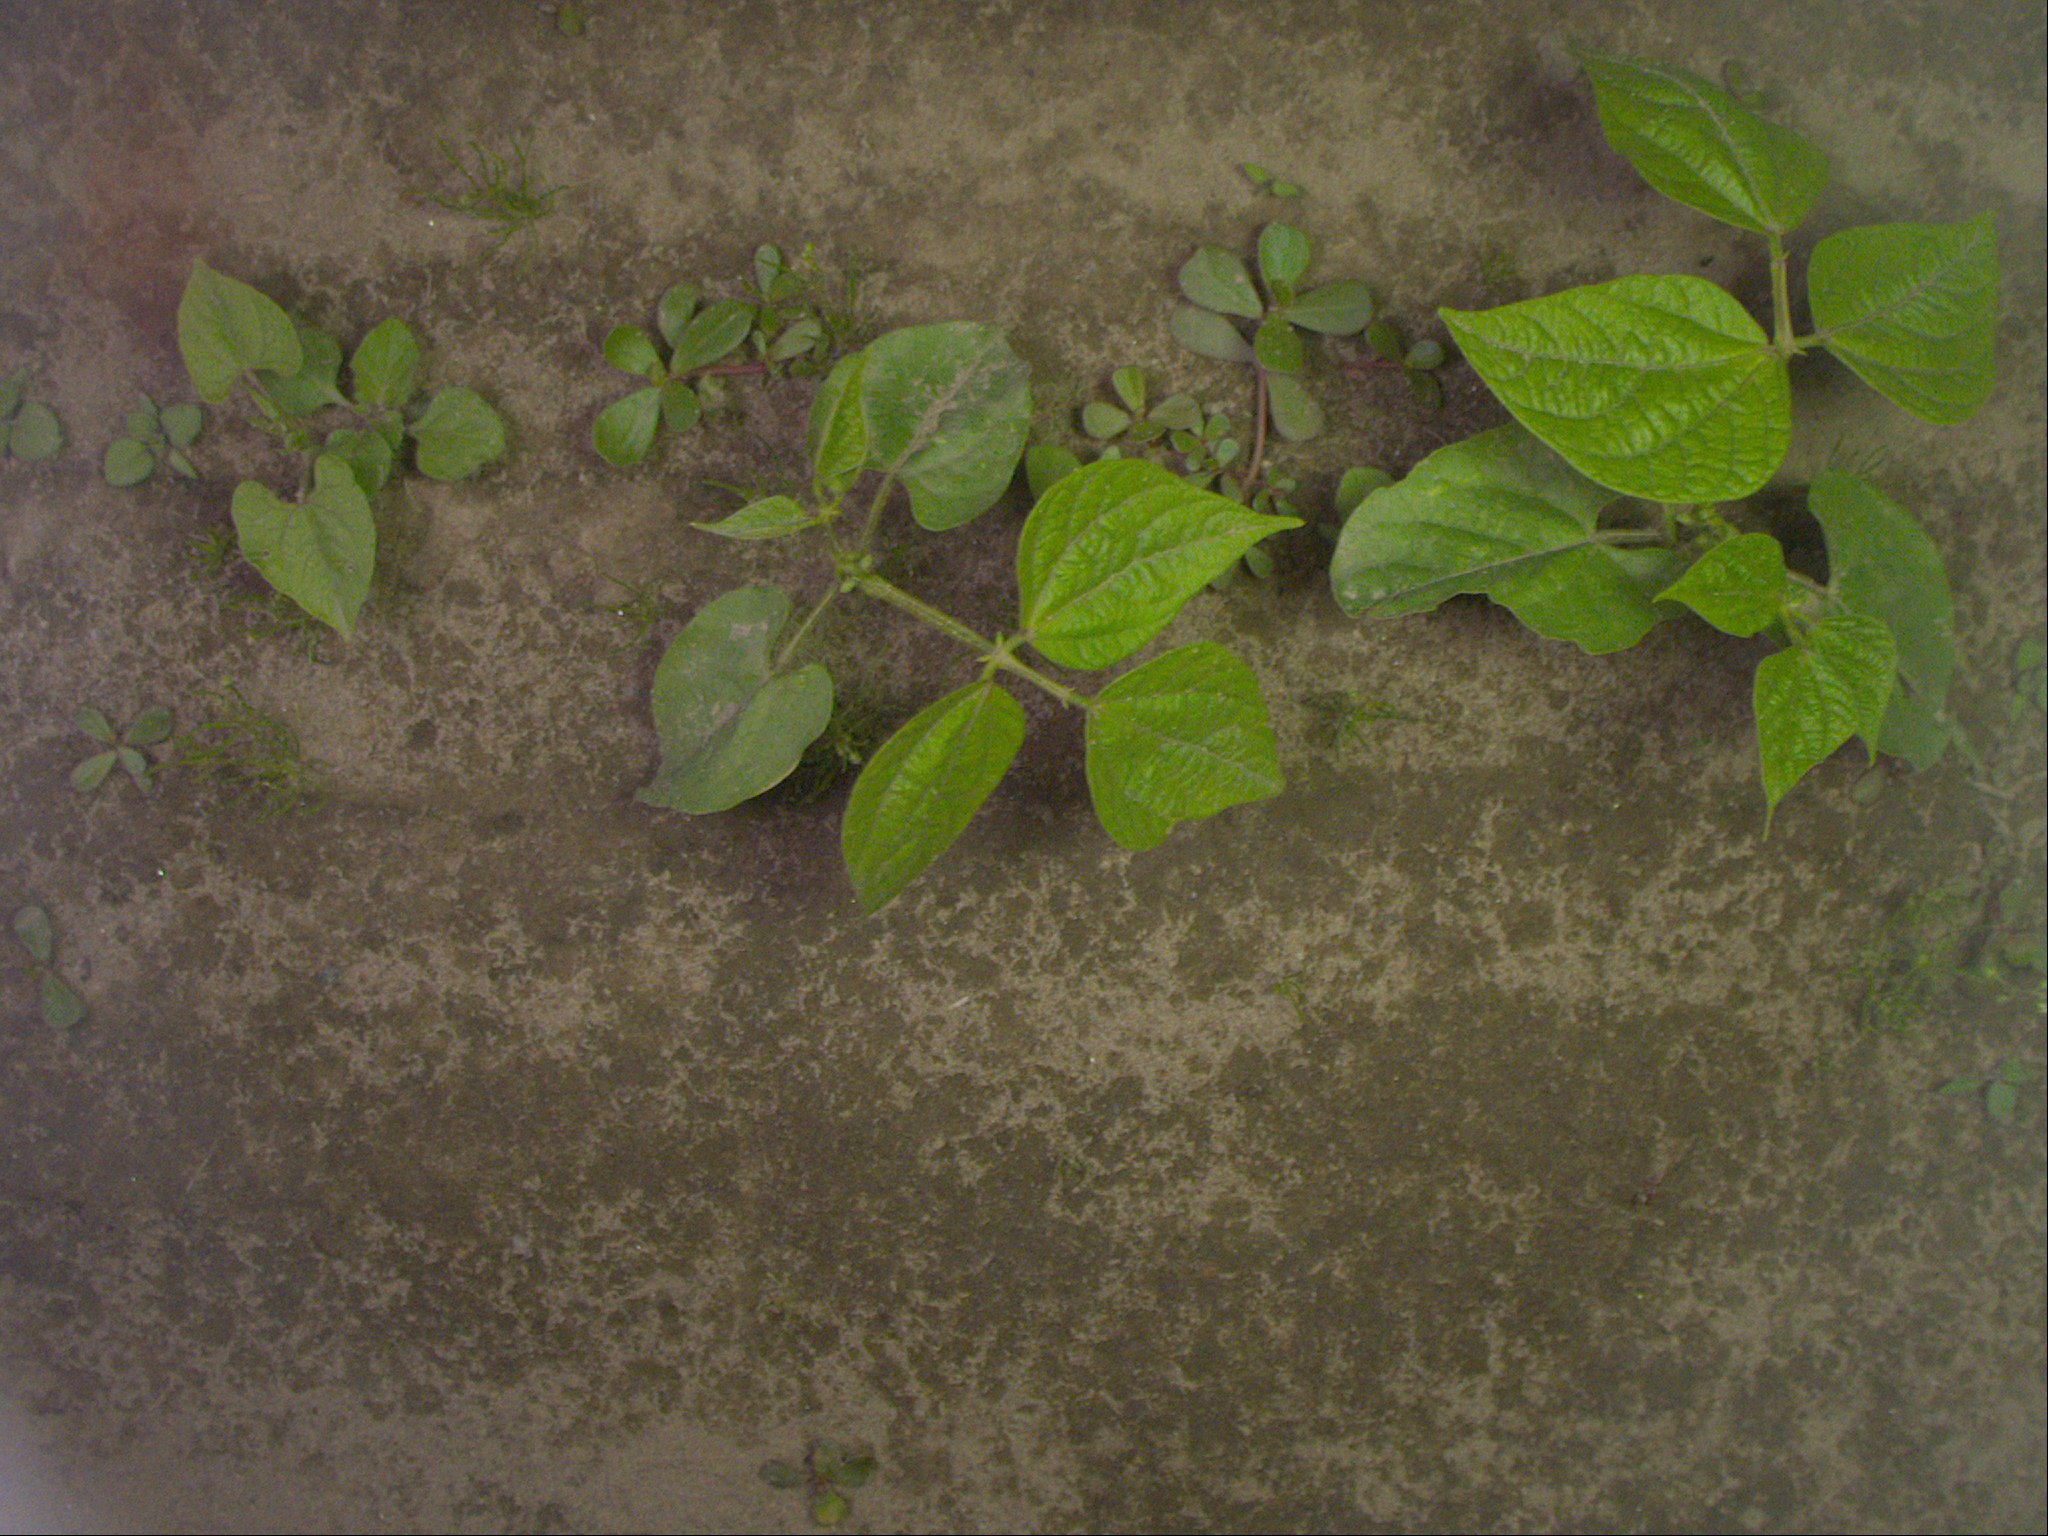
Crop: bean
Objects: bean, stem_bean, bean, stem_bean, bean, stem_bean